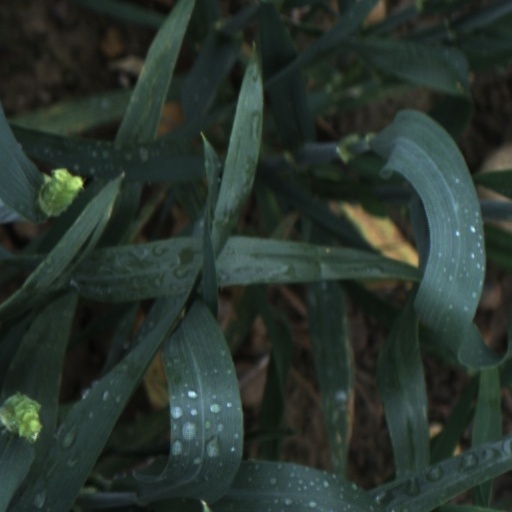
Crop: wheat